British Rail Class 59

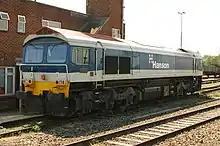
59103, the only Class 59 to have been seriously damaged in an accident when it derailed near Whatley in 2000. (Photographed in 2008)

The only Class 59 to be significantly damaged in an accident is 59103 which was working a Whatley to Acton stone train on 12 September 2000 when the first ten hopper wagons derailed at 23:20 between Great Elm Tunnel and Bedlam Tunnel on the single track branch line to the Hanson Quarry at Whatley. The locomotive and the first two hoppers rolled over with the locomotive coming to rest on the parapet of a small bridge. The locomotive was recovered on 19 September 2000 and moved to Whatley where an initial assessment of the damage was made and repairs made to make the locomotive safe for removal by road. The locomotive was then moved by road to the Railway Technical Centre at Derby on 2 November 2000 for further assessment. It was then taken to Eastleigh Works for repairs. 59103 returned to service in the summer of 2001.